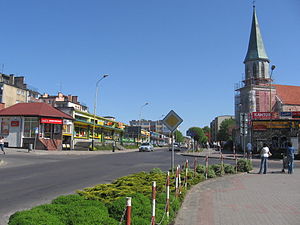
Łobez
Łobez er en by i voivodskabet Vestpommern i det vestlige Polen. Byen har 10.066 indbyggere og er en del af Stettin storbyområde. Łobez er hovedsæde for amtet Powiat łobeski.